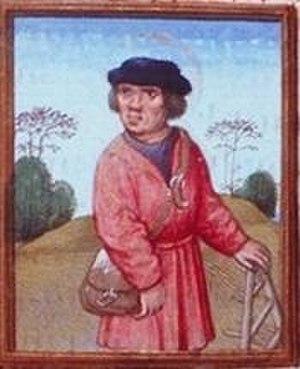
Saint Guidon d'Anderlecht, né vers 950 à Anderlecht et mort le 12 septembre 1012, parfois surnommé « le pauvre d'Anderlecht », fut sacristain à la chapelle Notre-Dame de Laeken. Il devint marchand, puis pèlerin à Rome et à Jérusalem, avant de revenir enseigner dans son Brabant natal. Liturgiquement il est commémoré le 12 septembre.
Cette page dresse une liste de personnalités nées au cours de l'année 950 :